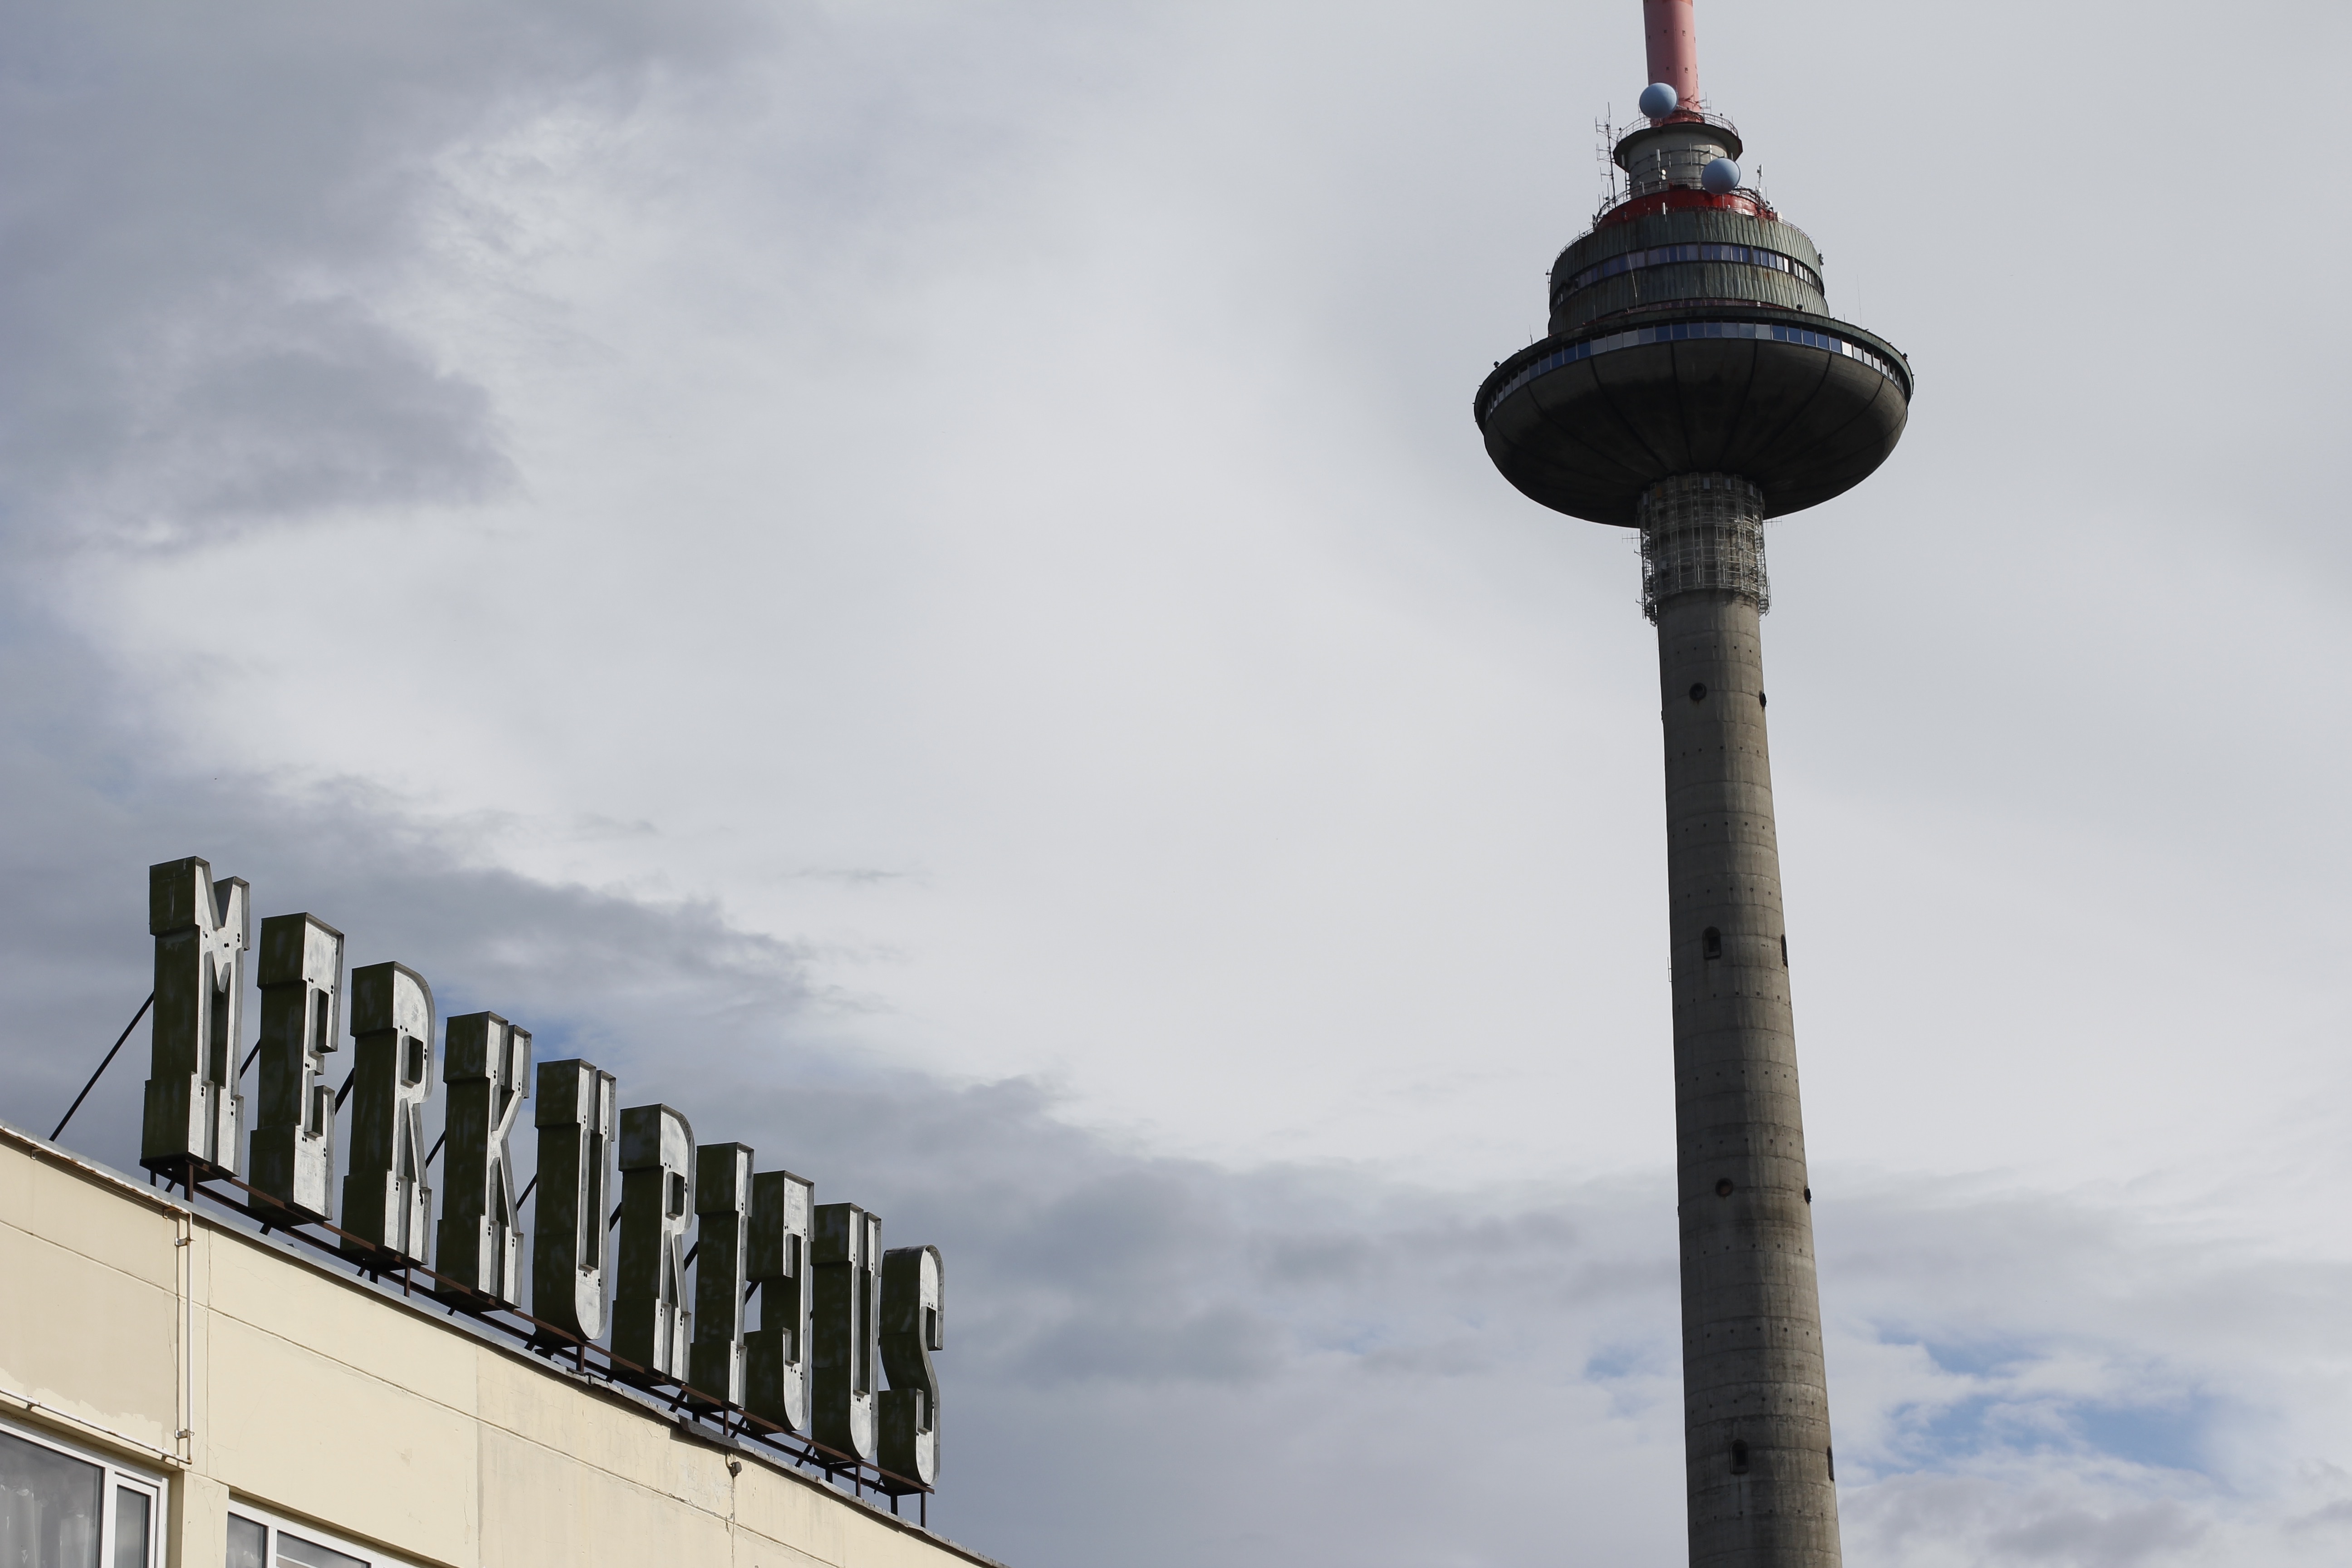
architecture, sky, tower, landmark, facade, street light, lighting, places of interest, old town, lithuania, vilnius, radio tower, tv tower, eastern europe, control tower